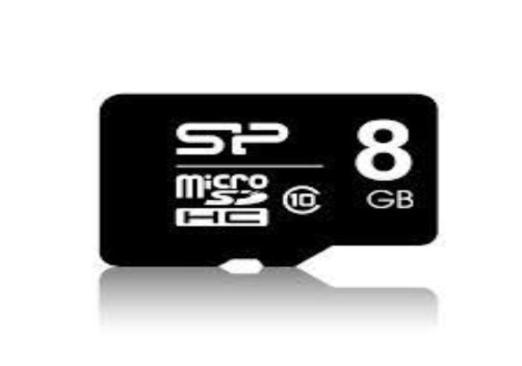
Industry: Electronic